Courthouse Square Historic District (Bloomington, Indiana)

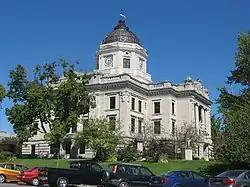
Monroe County Courthouse, September 2010

Courthouse Square Historic District is a national historic district located at Bloomington, Monroe County, Indiana. The district encompasses 57 contributing buildings in the central business district of Bloomington. It developed between about 1847 and 1936, and includes notable examples of Classical Revival, Beaux Arts and Italianate style architecture. Located in the district are the separately listed Bloomington City Hall, Monroe County Courthouse, Princess Theatre, and Wicks Building. Other notable buildings include the Federal Building (c. 1912), Masonic Temple, former Faulkner Hotel (c. 1847), Odd Fellows Building (1892), Allen Building (1907), First National Bank Building (1907), Knights of Pythias Building (1907), and Graham Hotel Building.